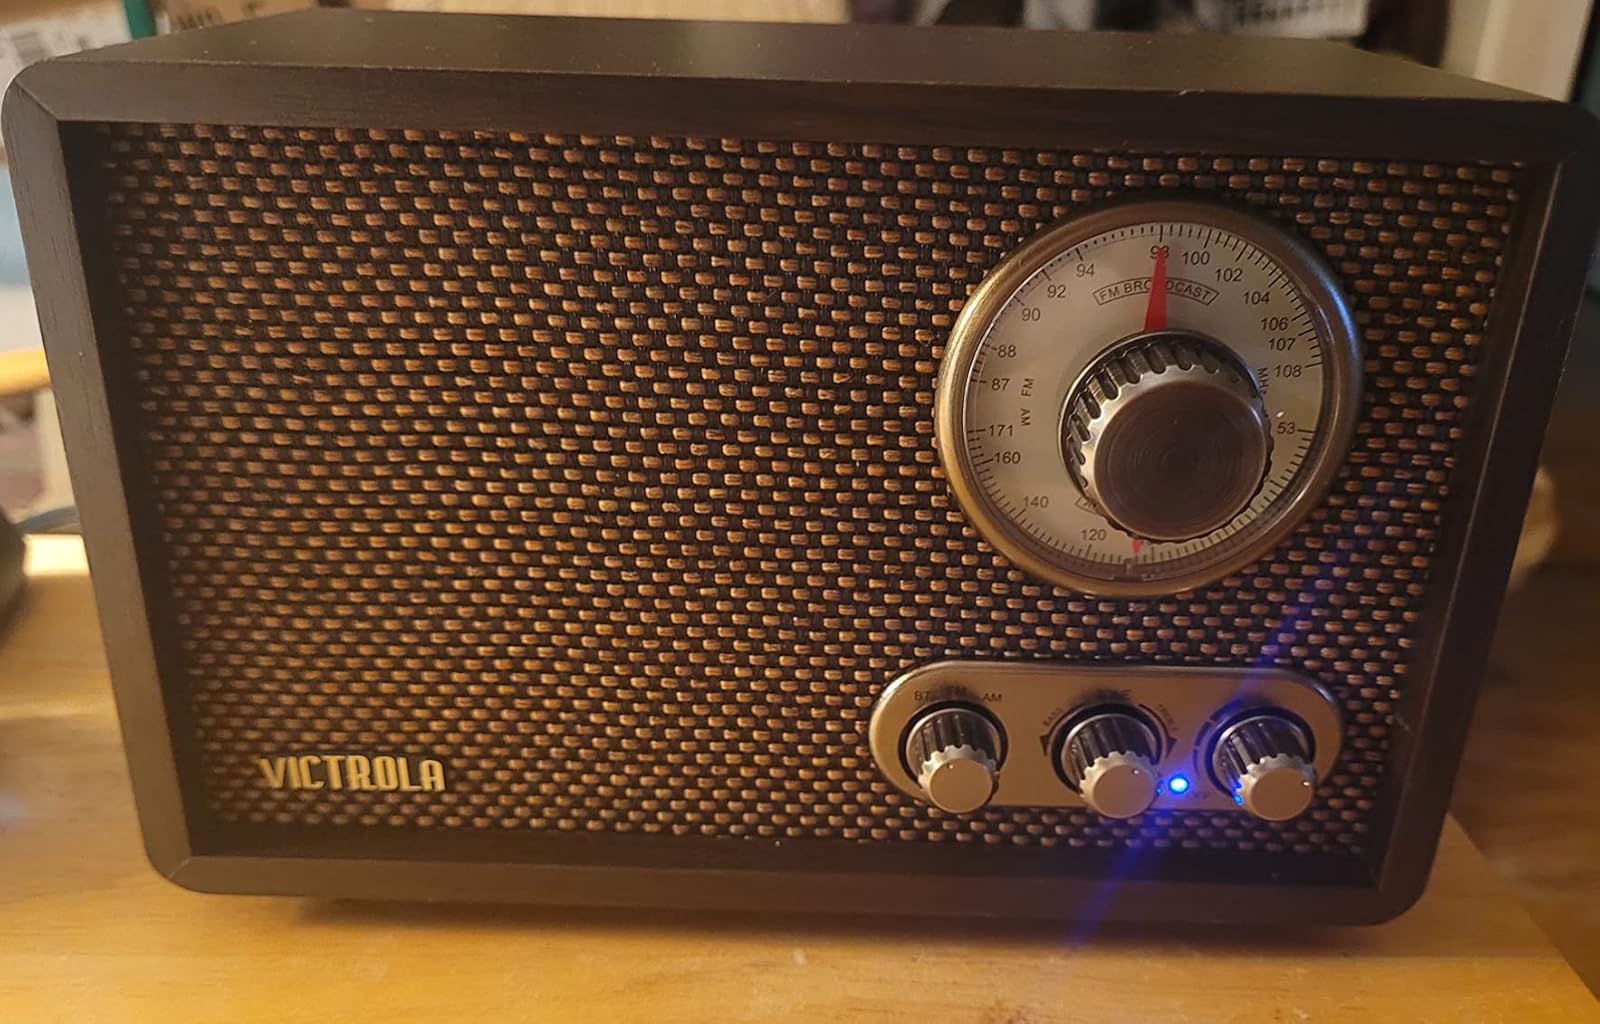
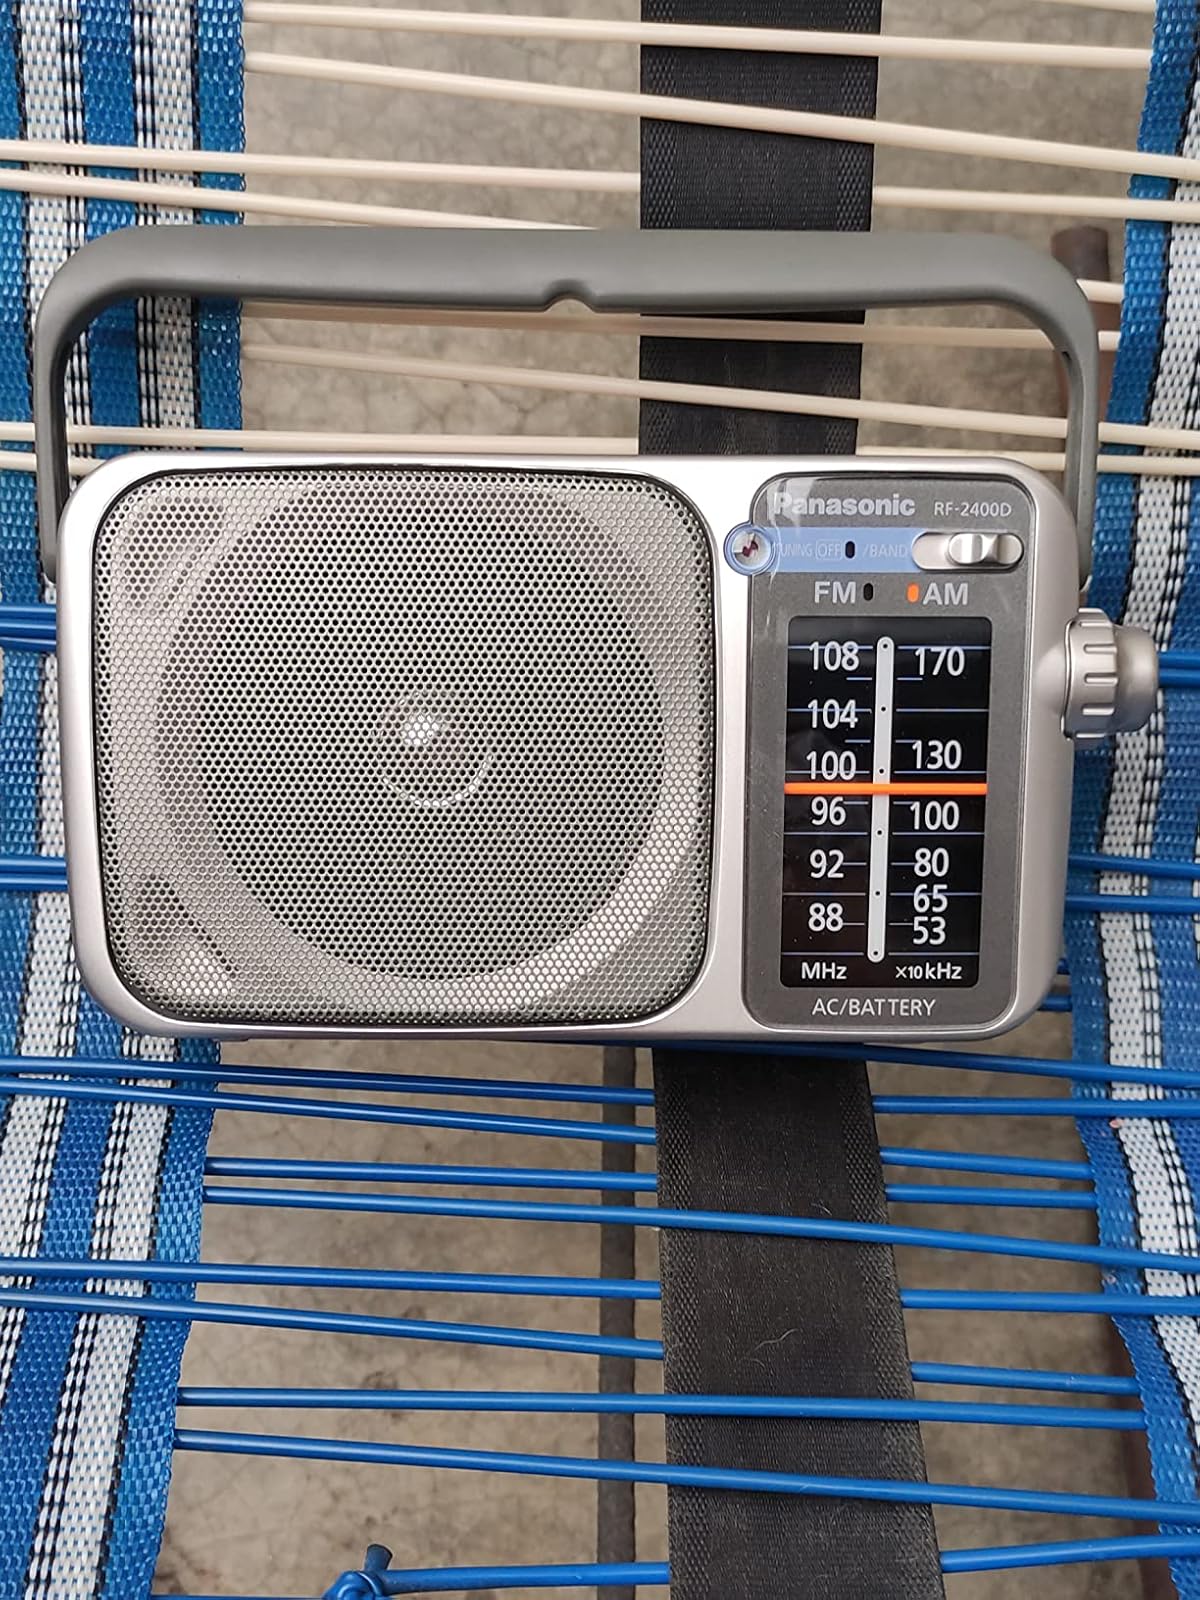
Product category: radio
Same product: no